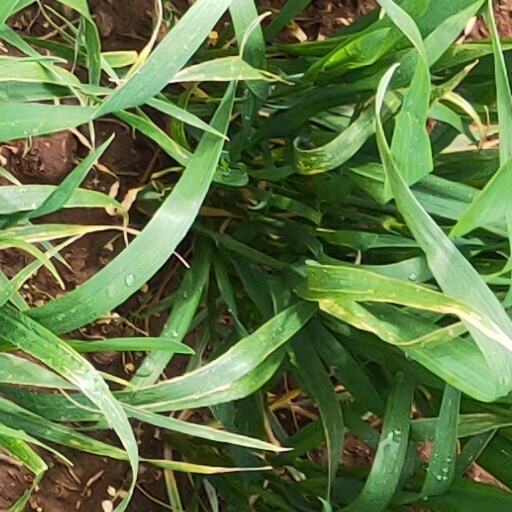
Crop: wheat